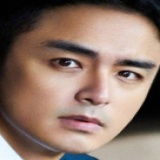
diễn viên Minh Đạo